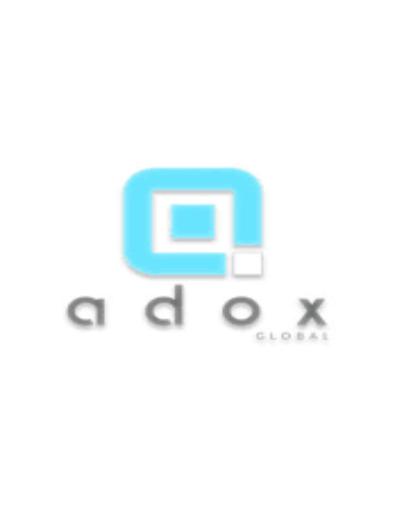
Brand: ADOX
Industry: Necessities